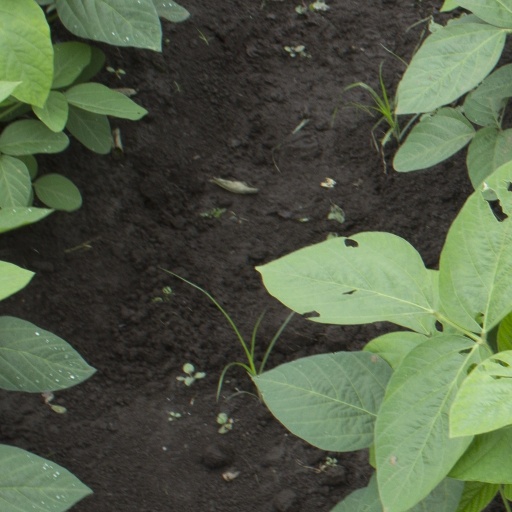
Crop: soybean